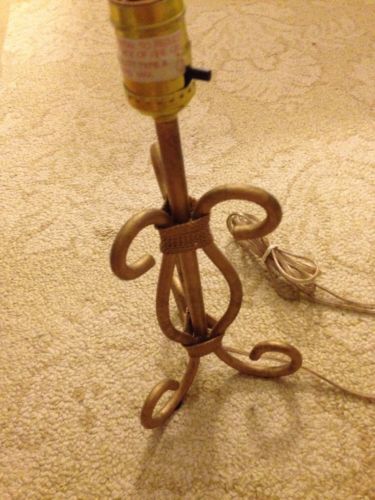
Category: lamp